Copaiba

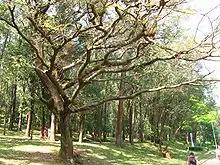
"Copaifera langsdorffii" in a park in São Paulo, Brazil

Copaiba is an oleoresin obtained from the trunk of several pinnate-leaved South American leguminous trees (genus "Copaifera"). The thick, transparent exudate varies in color from light gold to dark brown, depending on the ratio of resin to essential oil. Copaiba is used in making varnishes and lacquers.